Oak Creek Canyon

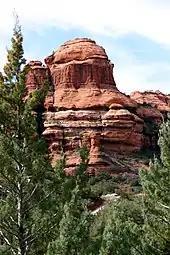
Sandstone formation in Oak Creek Canyon

Geologic evidence suggests the formation of an ancestral Oak Creek Canyon along the Oak Creek Fault about eight to ten million years ago. The ancestral Oak Creek Canyon was then filled in by gravel deposits and a series of lava flows between 6–8 million years ago during the Miocene Epoch. About this time, the Oak Creek Fault became active again and the modern Oak Creek Canyon began to develop along the fault zone as a result of the erosional action of Oak Creek. The normal, down-to-the-east motion of the Oak Creek Fault during the most recent faulting period resulted in the west rim of the canyon being about higher than the east rim.